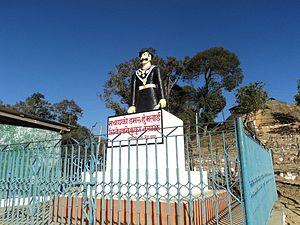
Amar Singh Thapa aussi connu en tant que Badakaji Amar Singh Thapa, ou Amar Singh Thapa L'Ancien, également connu sous le nom honorifique de Bada Kaji ou Budha Kaji, était un général militaire Gorkhali, gouverneur et seigneur de guerre du Royaume du Népal. Il était le commandant général de l'armée du Népal lors de la conquête des provinces occidentales. Il était aussi le souverain ayant autorité sur Kumaon, Garhwal et Doti au sein du Royaume du Népal. Il avait été désigné par le roi du Népal pour être Mukhtiyar des provinces occidentales de Kumaon, Garhwal et Doti. Il est souvent salué comme le Lion vivant du Népal et il fut considéré à titre posthume comme l'un des héros nationaux du Népal pour avoir mené la guerre anglo-népalaise à la tête de l'armée Gorkhali.